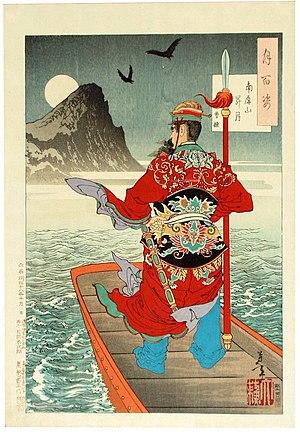
Levé de lune sur le Mont Nanping contemplé par Cao Cao